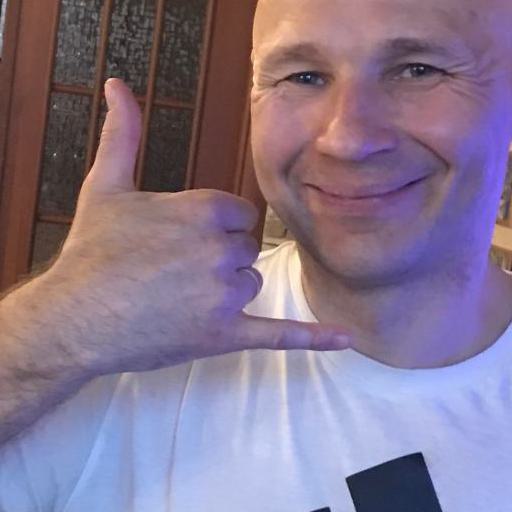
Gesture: call